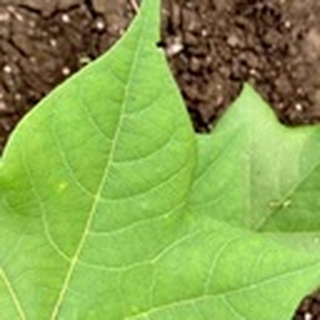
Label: healthy_cotton